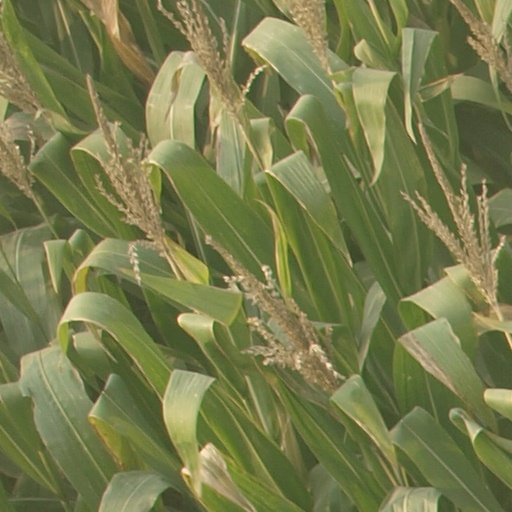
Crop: maize; corn